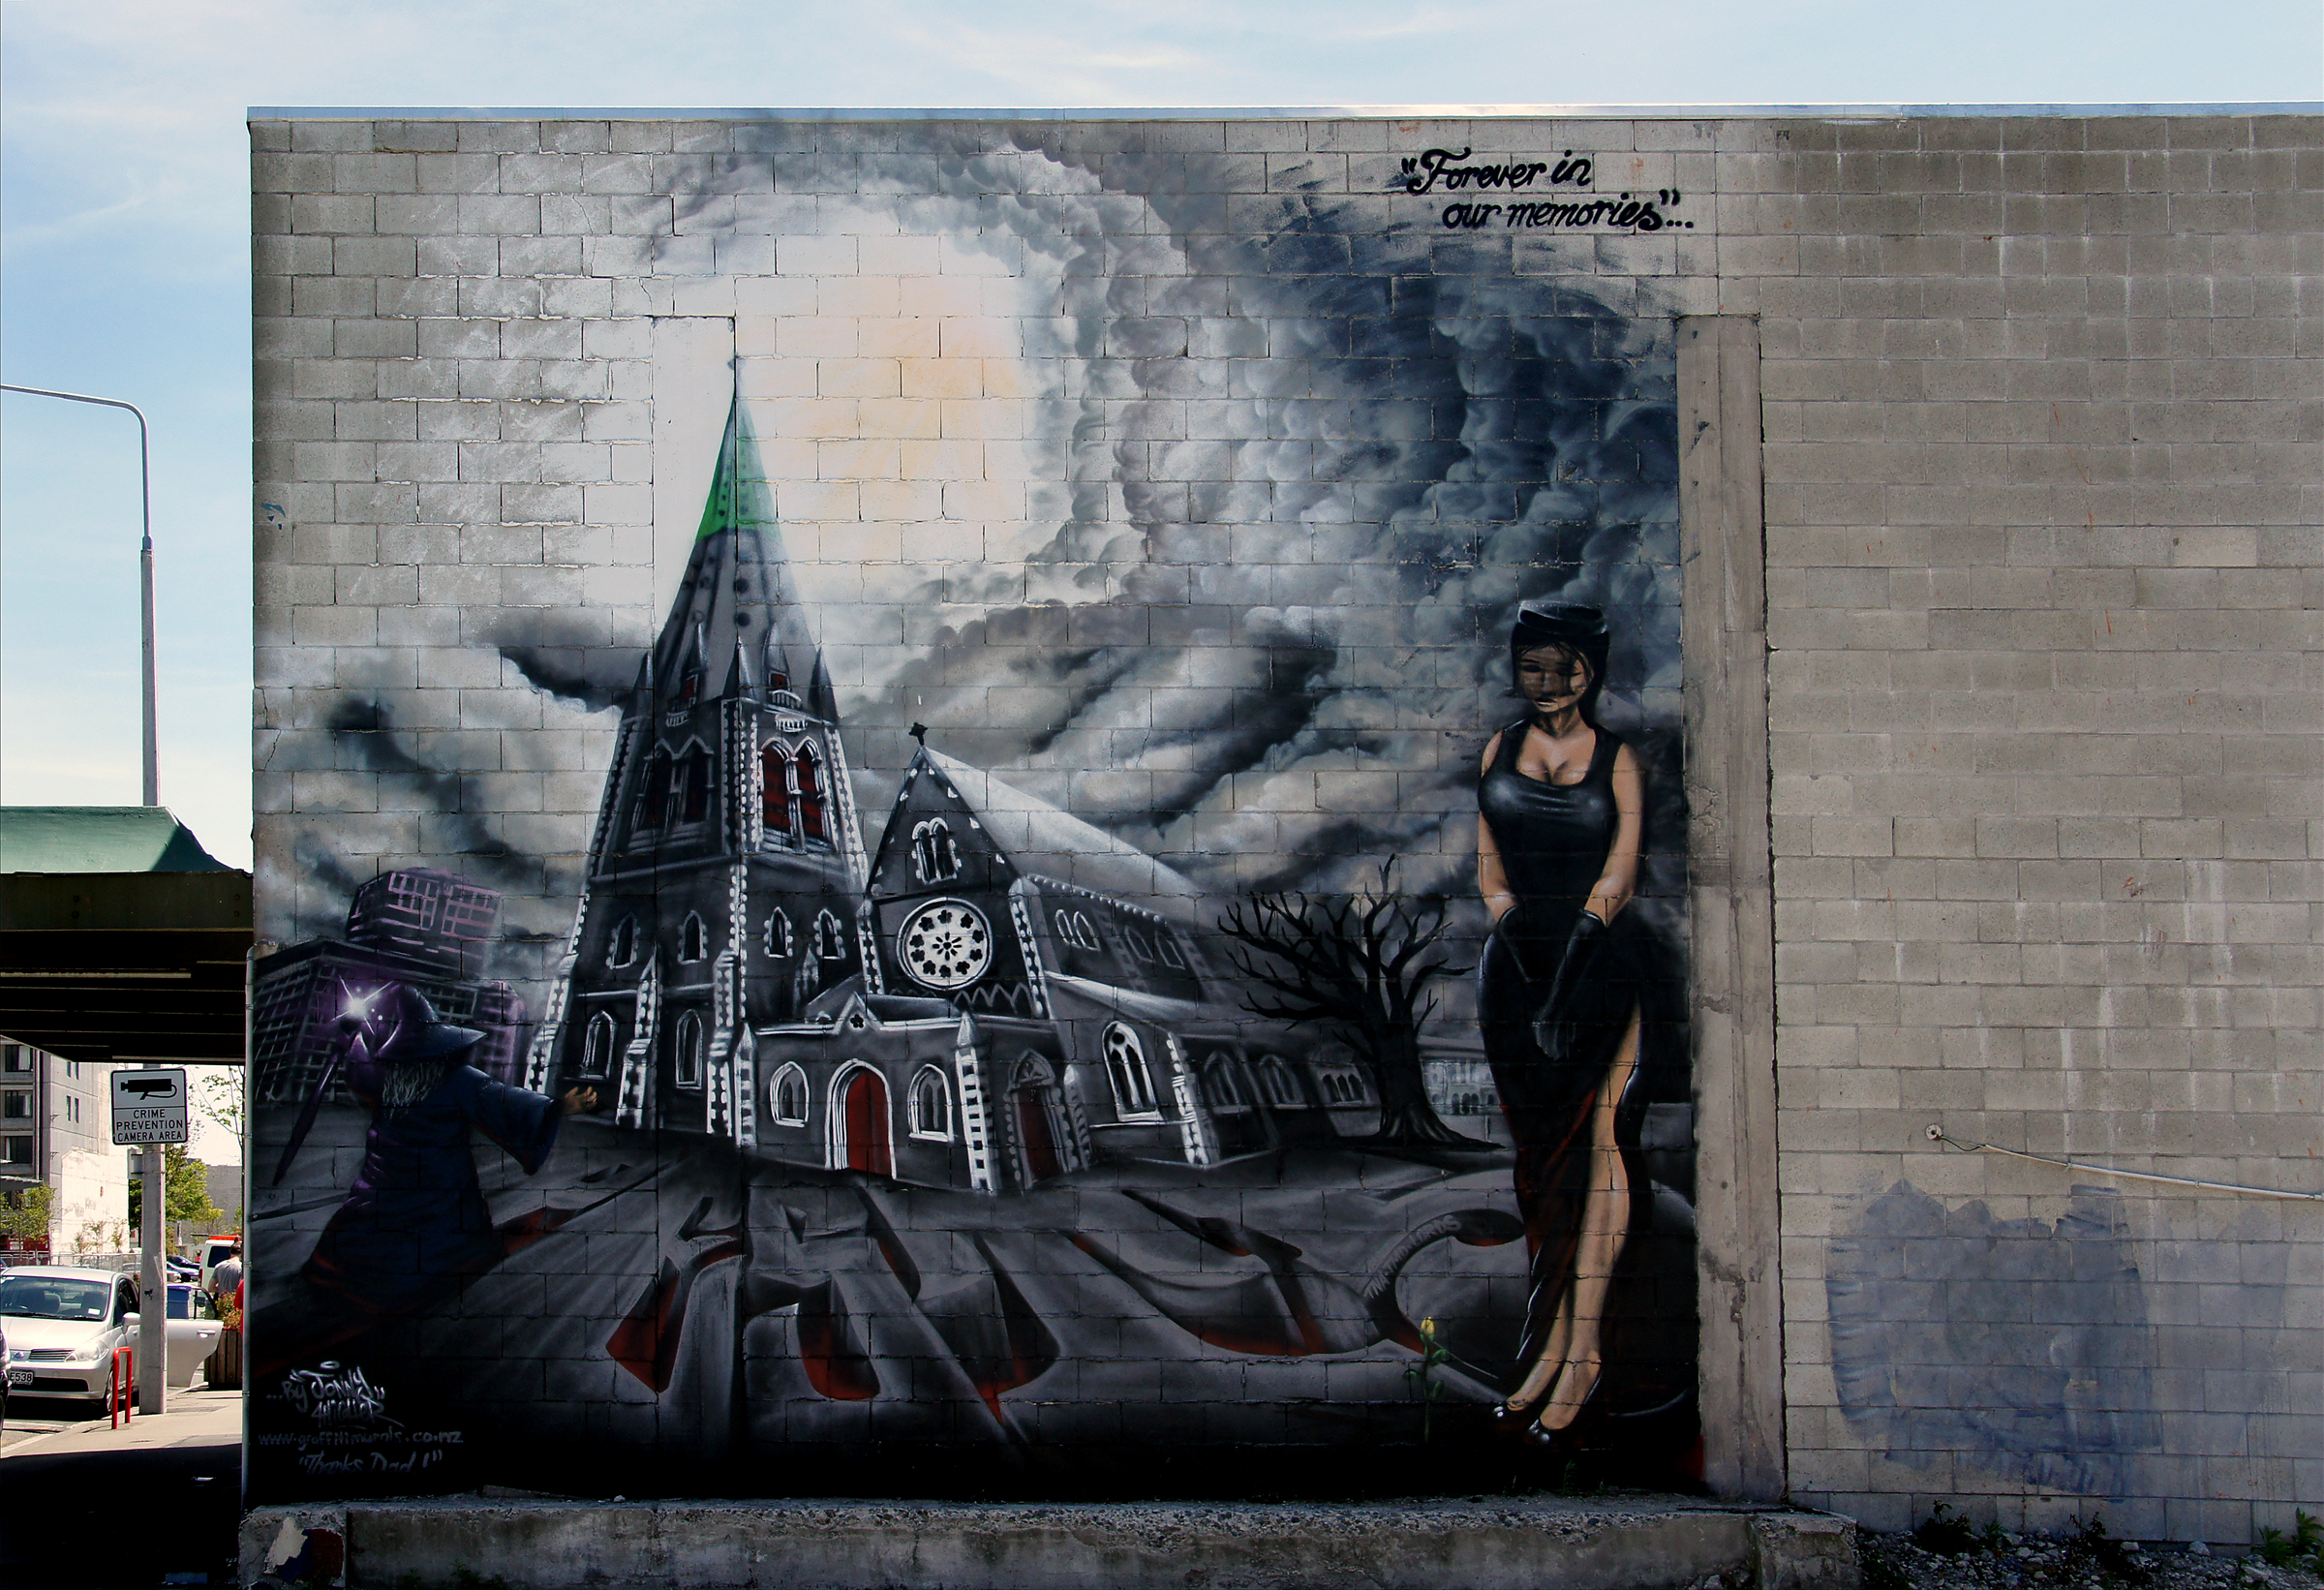
wall, street art, art, mural, streetart, image, murals, publicart, sonydslra580, tamron18270mmpzd, churcharchitecture, christchurchcathedral